FIRST Lego League Challenge

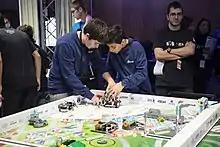
Team members set up their autonomous built for the 2017 Hydro Dynamics playing field.

When the official competition convenes, each team brings their robot to compete on an official challenge mat identical to their own. Two team members are allowed at the board during a match; however, they can switch out with others in the team. In the case of a serious problem, such as the entire robot breaking down, the entire team is allowed at the board for as long as the problem persists. Members are not permitted to bring additional robots or any other items to the board during the competition.